Tom Aspaul

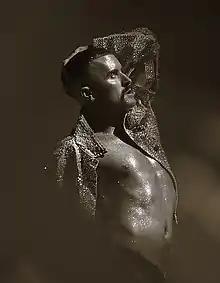
Aspaul behind the scenes at the "Kiss It" music video, 2022

Thomas Paul Frederick Dutton (born 16 September 1986), known professionally as Tom Aspaul, is a British singer and songwriter from Wolverhampton. He released his debut album, "Black Country Disco" in 2020 to critical acclaim. His songwriting credits include Kylie Minogue, Snakehips, Celeste, and Becky Hill, among many others.